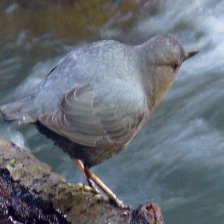
Species: AMERICAN DIPPER
Scientific name: CINCLUS MEXICANUS